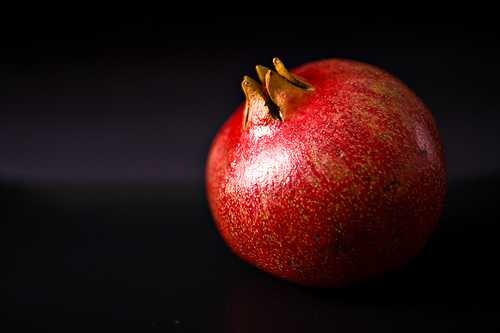
Label: Pomegranate